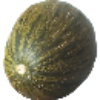
Label: Melon Piel de Sapo 1